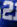
Number: 2